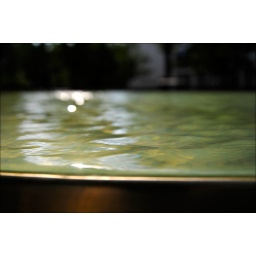
water bassin in front of the post tower